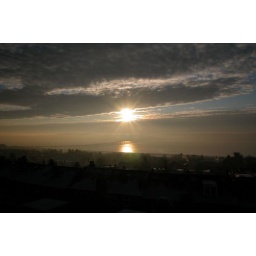
DSCN1355_sunrise over river tay - tay rail bridge